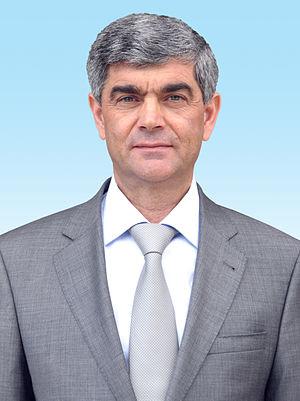
Le major-général de l'armée du Haut-Karabakh, l'Heros de l'Artsakh